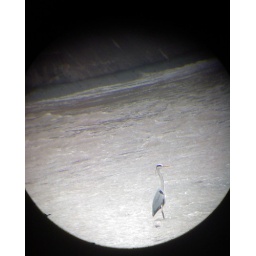
beyond a telescope, a bird in the &amp;quot;sefid rood&amp;quot; river - gilan - iran